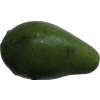
Label: green_avocado